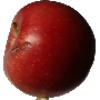
Label: Apple Braeburn 1